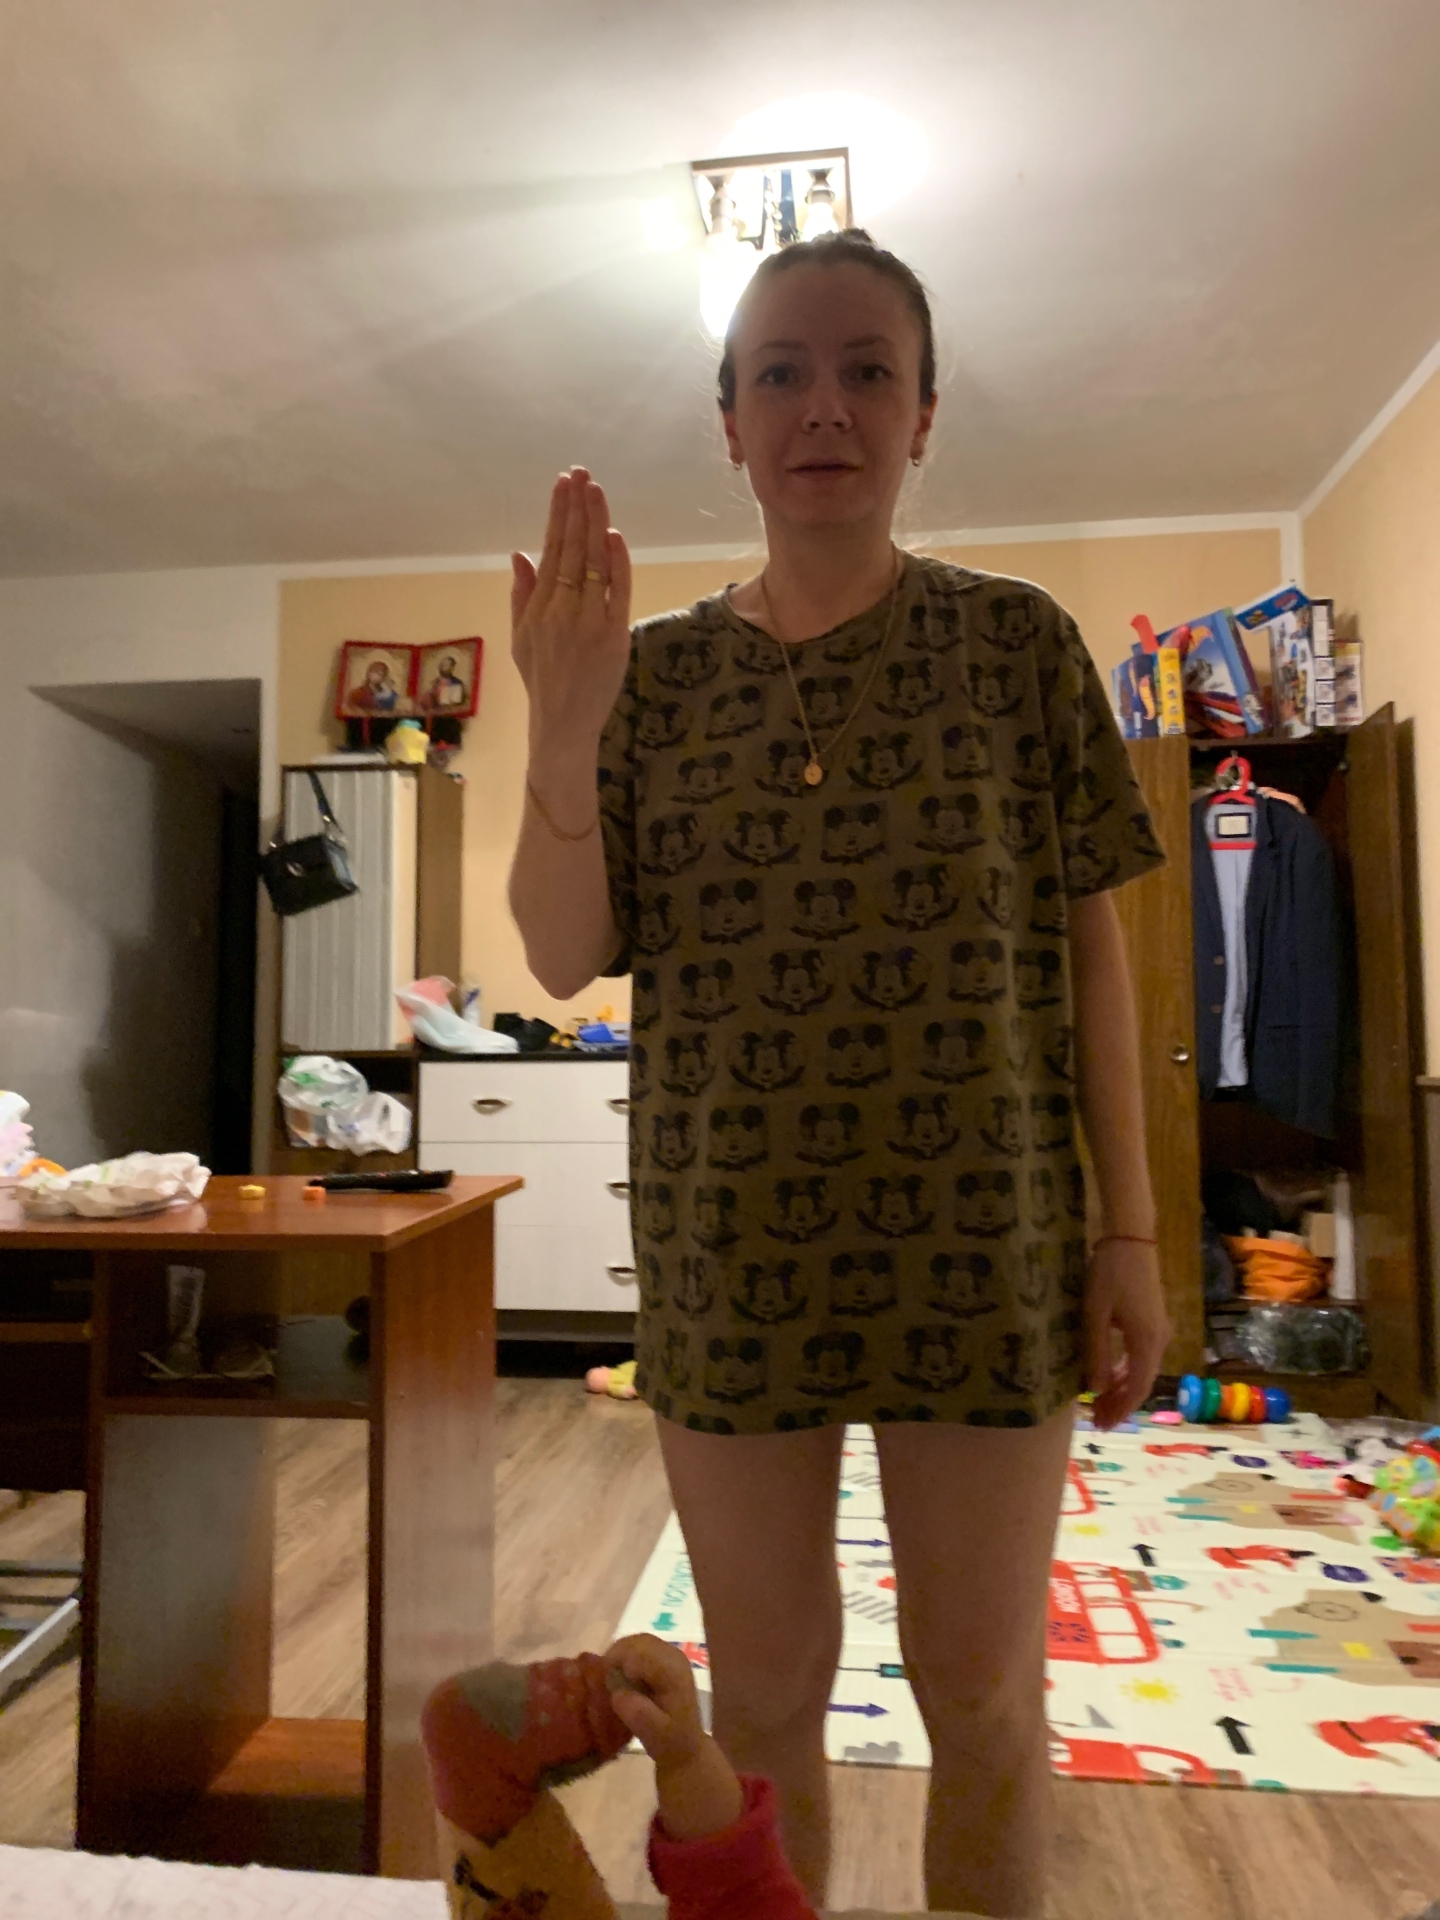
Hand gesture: stop_inverted